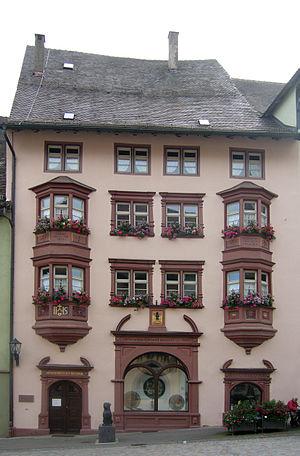
Rottweil est une ville de d’Allemagne, située dans un méandre du Neckar à environ 90 km au sud de Stuttgart. C’est la plus ancienne ville du Bade-Wurtemberg, datant de 73 apr. J.-C. Cette commune romaine créée sous l’empereur Vespasien s’appelait Arae Flaviae. Elle est surtout connue pour son carnaval remontant au XVIᵉ siècle, pour son défilé de masques de fous, pour son centre ville médiéval et baroque mais aussi pour le chien Rottweiler qui autrefois était un chien de boucher, mais surtout un chien utilisé pour tracter les wagonnets dans les mines. Cette ville a également donné son nom à une célèbre et réputée marque de munitions, de cartouches de chasse, pour canons lisses et rayés, principalement. Fortifications, tours gothiques, oriels peints et maisons à colombages tracent le cheminement historique de l'ancienne Ville libre d'Empire.